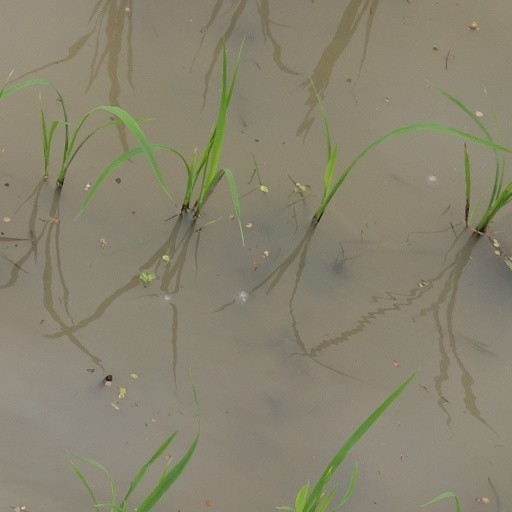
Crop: rice